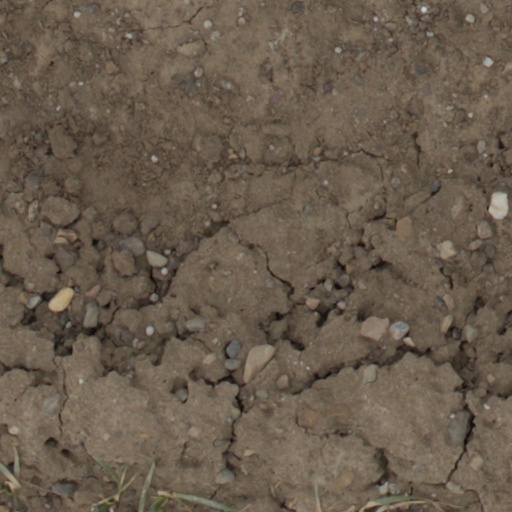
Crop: wheat